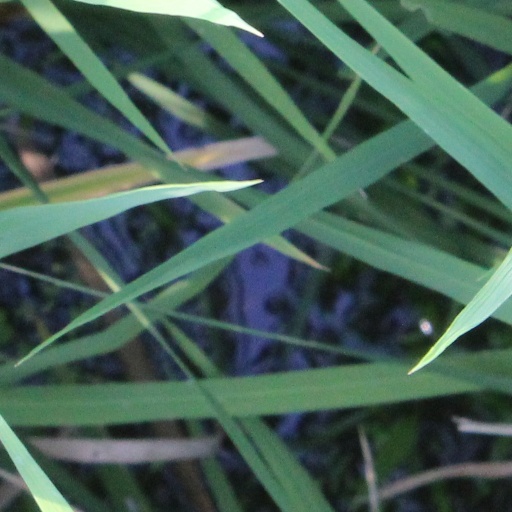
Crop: rice